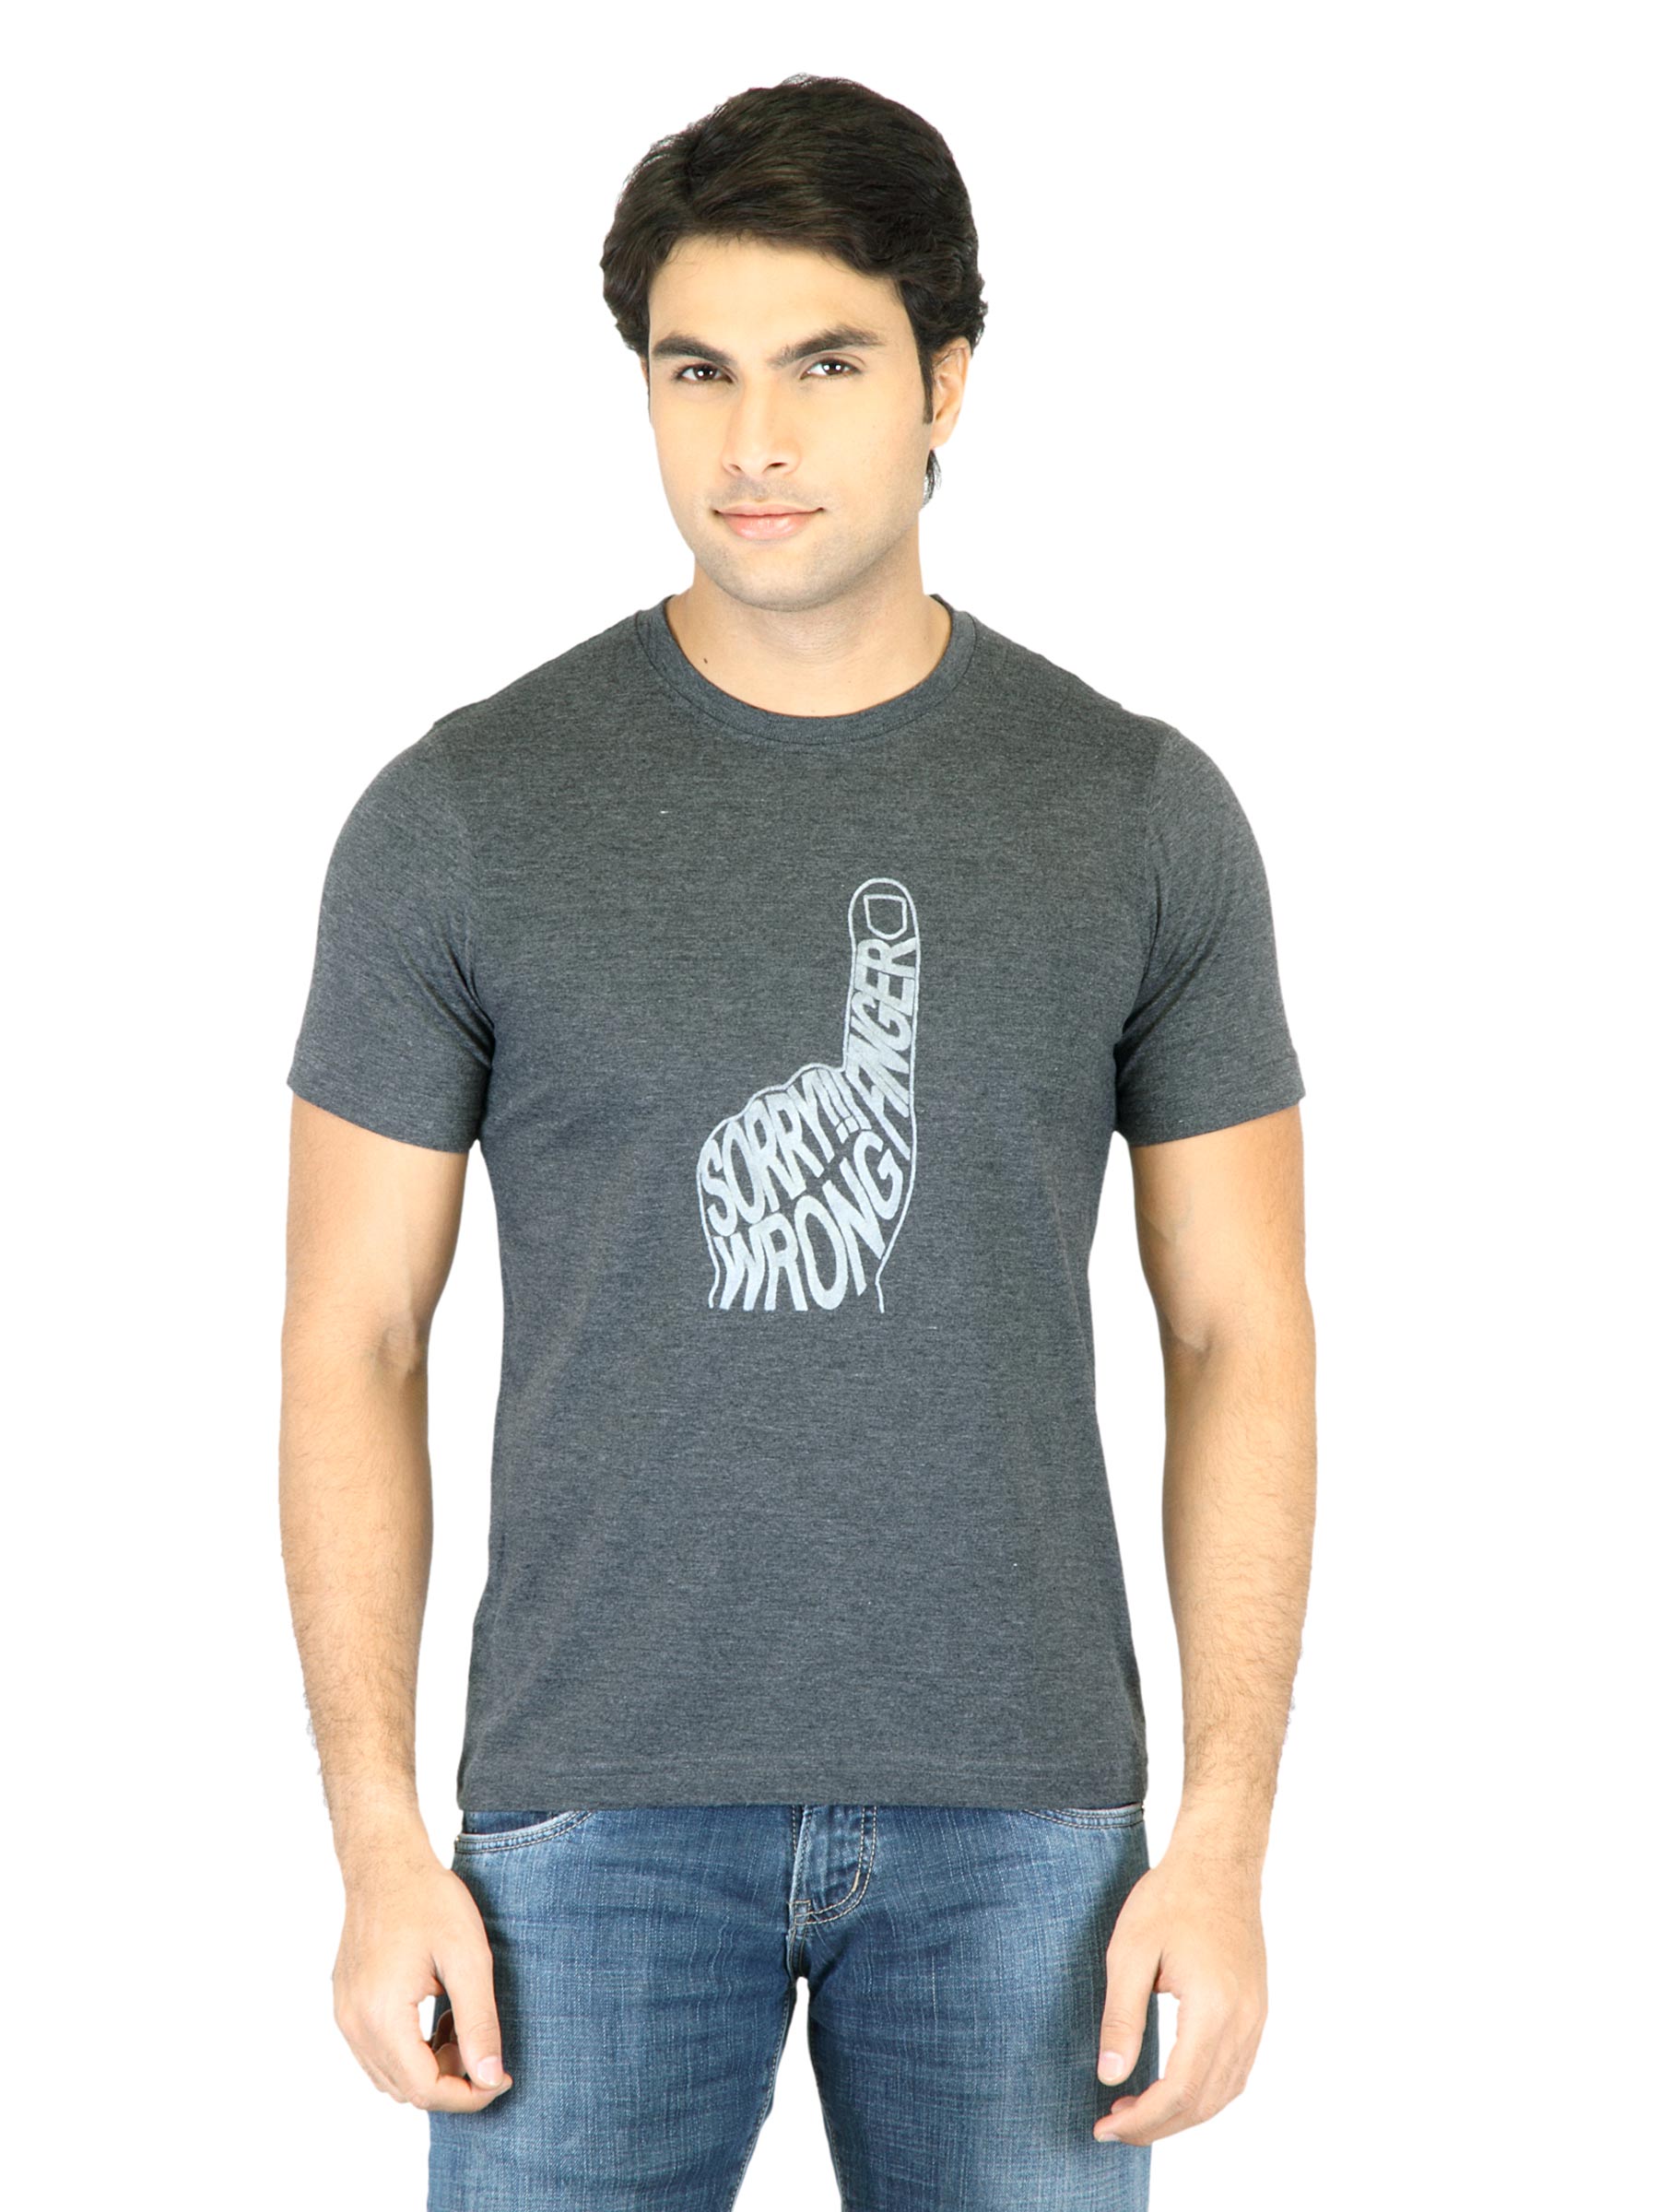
Mark Taylor Men Charcoal Printed T-shirt
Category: Apparel / Topwear / Tshirts
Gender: Men
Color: Charcoal
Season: Fall 2011
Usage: Casual